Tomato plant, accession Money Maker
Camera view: horizontal (90 deg, fisheye); turntable rotation: 90 degrees
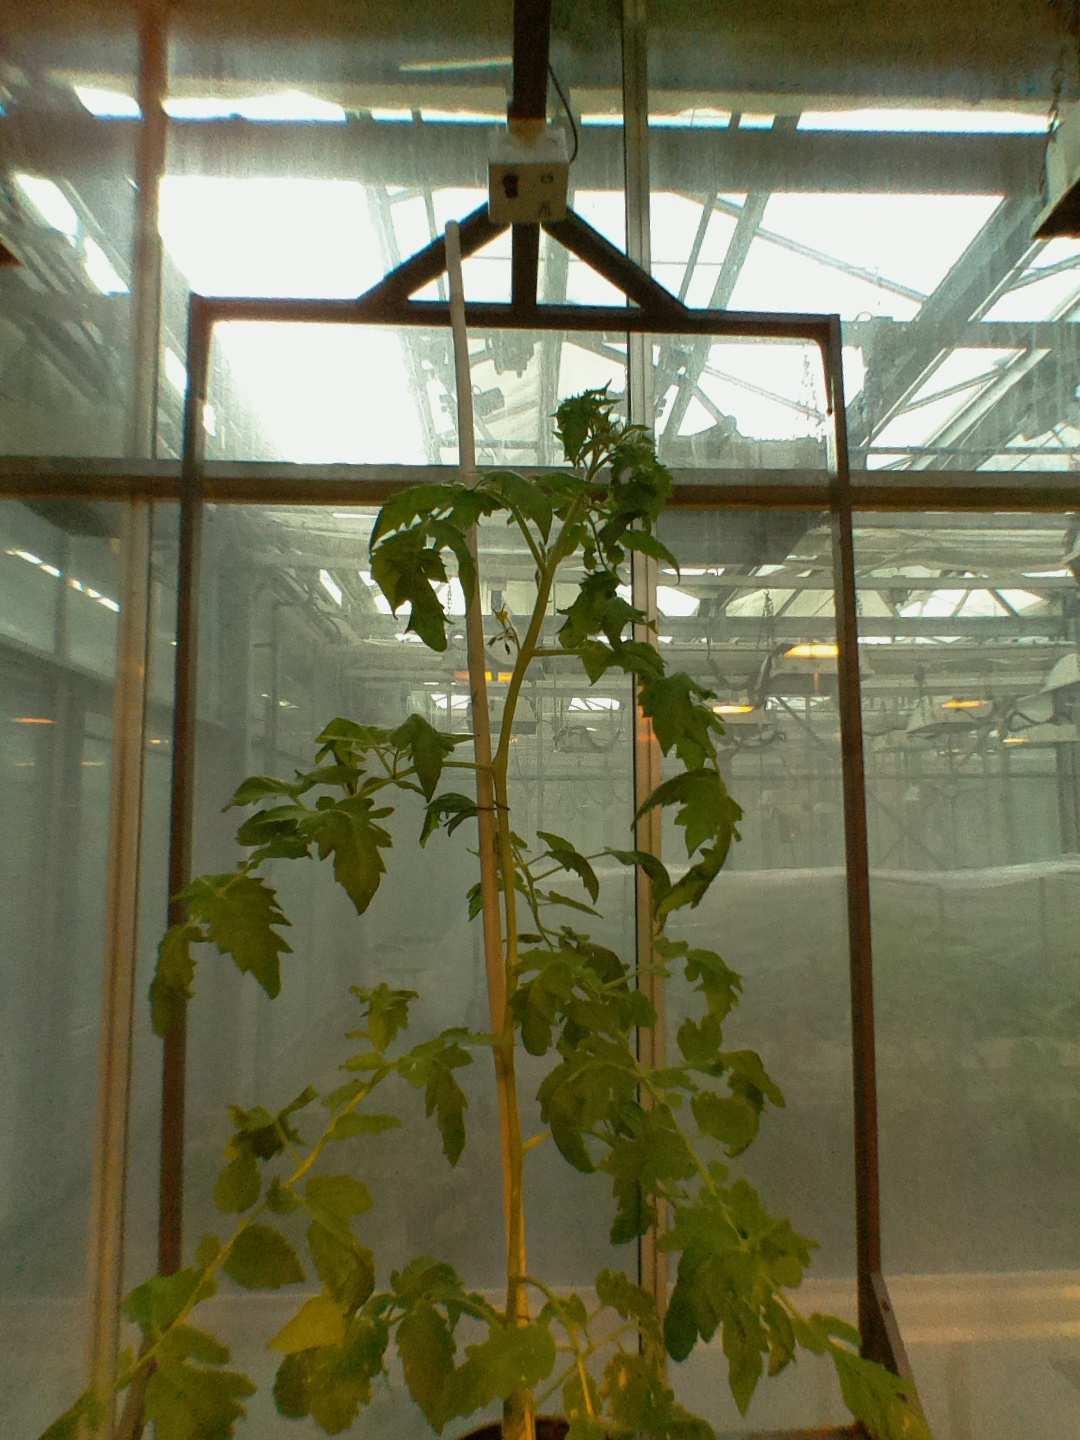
BBCH growth stage 64: 40%-50% of flowers open